List of Daphnia species

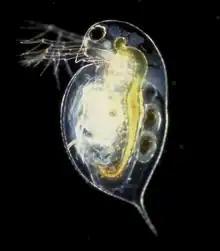
"Daphnia pulex"

The genus "Daphnia" (Crustacea: Cladocera: Daphniidae) contains over 200 species of water fleas, many of which are in need of further taxonomic investigation ("species inquirendae"; marked with asterisks). The species are divided among three subgenera, with a number of species "incertae sedis".